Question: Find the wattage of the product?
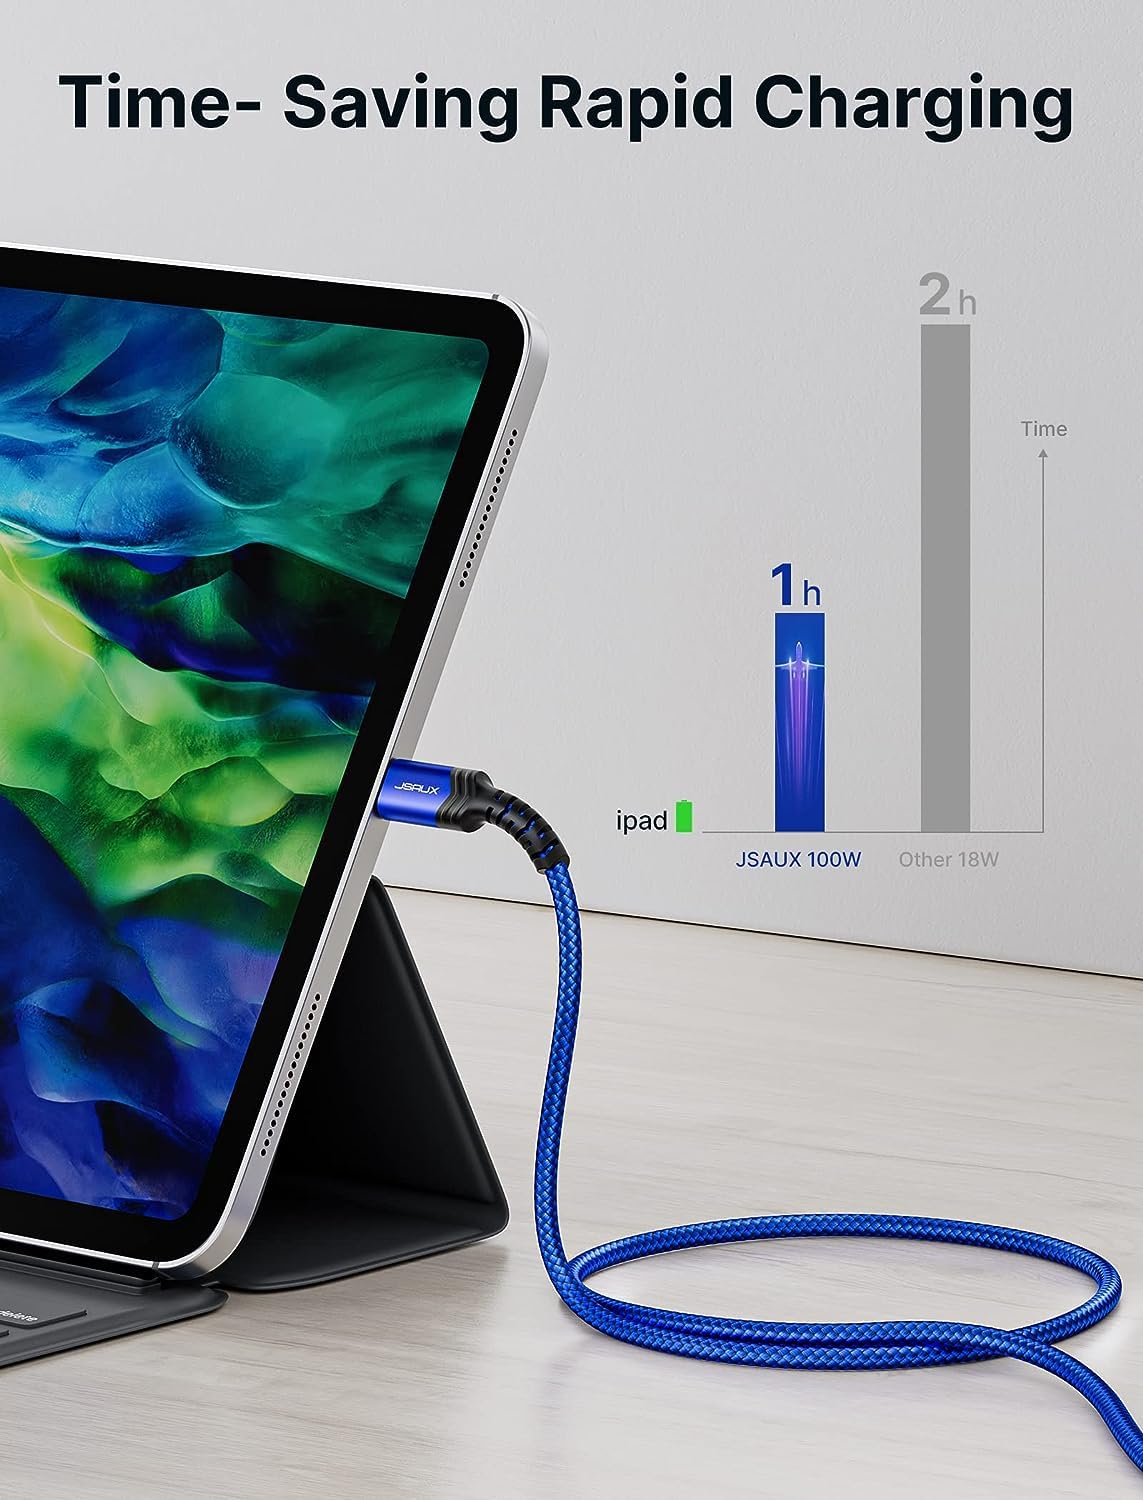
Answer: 100.0 watt